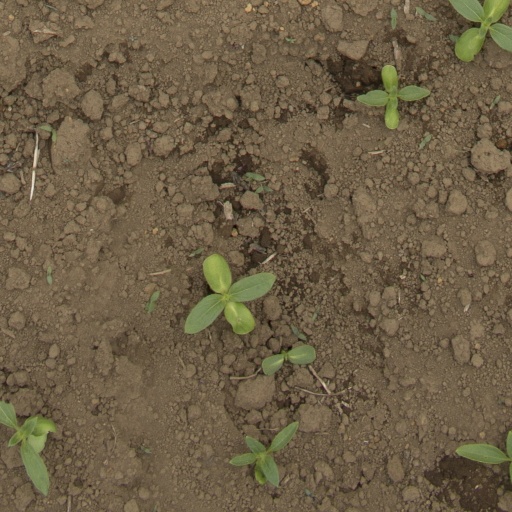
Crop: Jerusalem artichoke